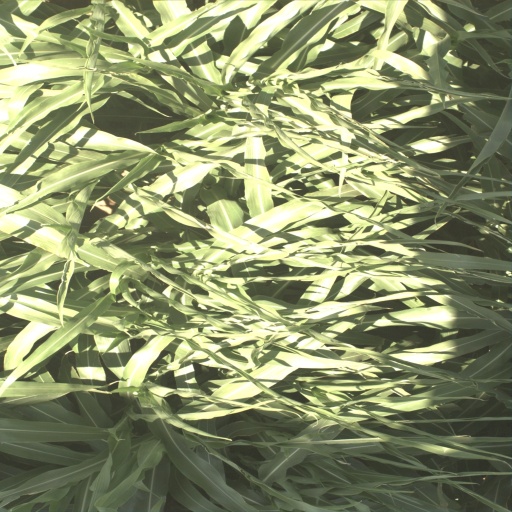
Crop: sorghum